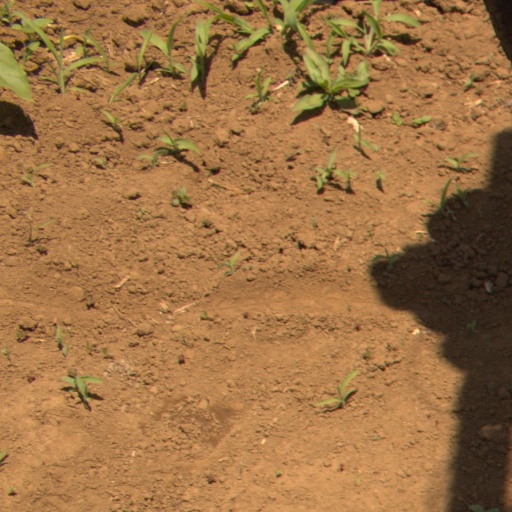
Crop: Jerusalem artichoke